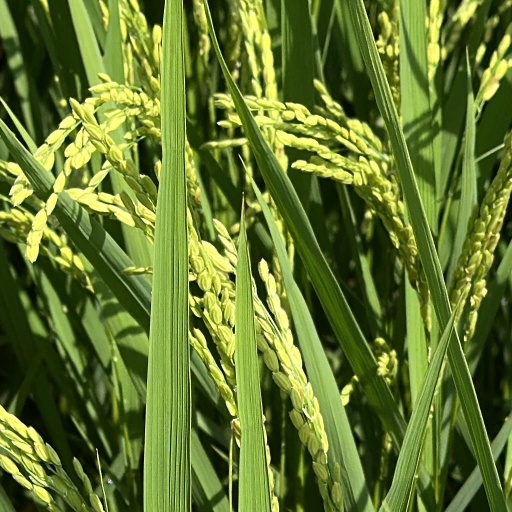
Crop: rice